The Angry Hills

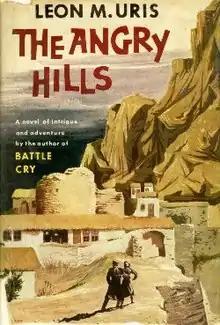
First edition

The Angry Hills (1955) is a novel written by the American novelist Leon Uris. It was adapted into a motion picture by the same name in 1959.